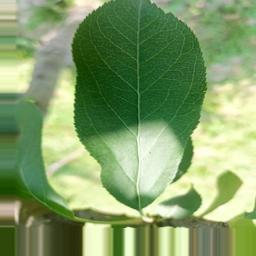
Label: Healthy